Sekizan Myōjin

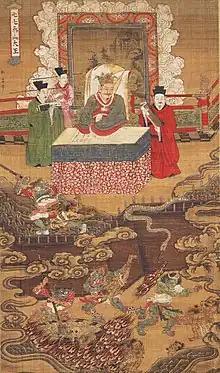
A depiction of one of the Ten Kings of Hell, . Nara National Museum.

Sekizan Myōjin is typically depicted as an old man dressed like a Chinese official and seated in a high chair. He is also wearing a crown and holds a wooden wand in his hands. His appearance most likely has been based on that of one of the Ten Kings of Hell. It has been noted that his iconography resembles that of in particular. Related imagery was only introduced in Japan in the Kamakura period through the import of paintings from the Chinese port city Ningbo. He can alternatively be depicted holding a bow and white-feathered arrows. He is described as armed with them in an account of a dream vision of emperor Go-Sanjō. According to Bernard Faure, these attributes are intended to give him a “threatening, martial” appearance, which might have originally developed during the conflict between Sanmon and Jimon which involved temporary occupation of his temple. Descriptions of Sekizan Myōjin as a figure clad in armor are also known. On ema (絵馬; votive tablets), he can be accompanied by a monkey holding a "gohei", an animal symbol of Mount Hiei, regarded as a messenger of Sannō.